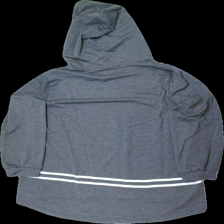
View: back
Type: Hoodie
Category: Ladies
Brand: Not in the list
Brand text on label: shein
Colors: Grey, White
Material: 100% polyester
Pattern: Other
Cut: Regular
Size: M
Season: All
Damage: noppriga ärmar
Damage location: middle right
Damage 2: noppriga ärmar
Damage 2 location: middle left
Damage 3: luddigt
Damage 3 location: middle center
Price range: <50
Recommended usage: Export
Description: lång hoodie med tryck